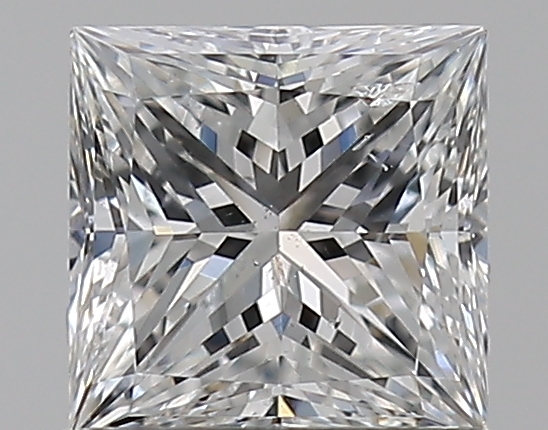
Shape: princess
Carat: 0.75
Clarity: SI2
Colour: F
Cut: EX
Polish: EX
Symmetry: EX
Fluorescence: N
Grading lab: GIA
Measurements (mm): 5.14 x 5.1 x 3.65